Cyrene, Libya

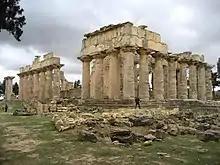
The Temple of Zeus, Cyrene

In the fifth century BC, perhaps as a consequence of the Persian intervention, Cyrene's influence over the other Greek cities in Cyrenaica seems to have solidified into institutionalised political control. The city was prosperous and construction of the Temple of Apollo, Temple of Zeus, Temple of Demeter, and structures in the Agora date to this time. Cyrene's chief local export through much of its early history was the medicinal herb silphium, which may have been used as an abortifacient; the herb was pictured on most Cyrenian coins. Silphium was in such demand that it was harvested to extinction by the end of the first century BC. Cyrene also made money from raising of horses and the transhipment trade between Egypt, the Aegean, and Carthage. It was a landing point for Greeks seeking to visit the oracle of Ammon at Siwah.